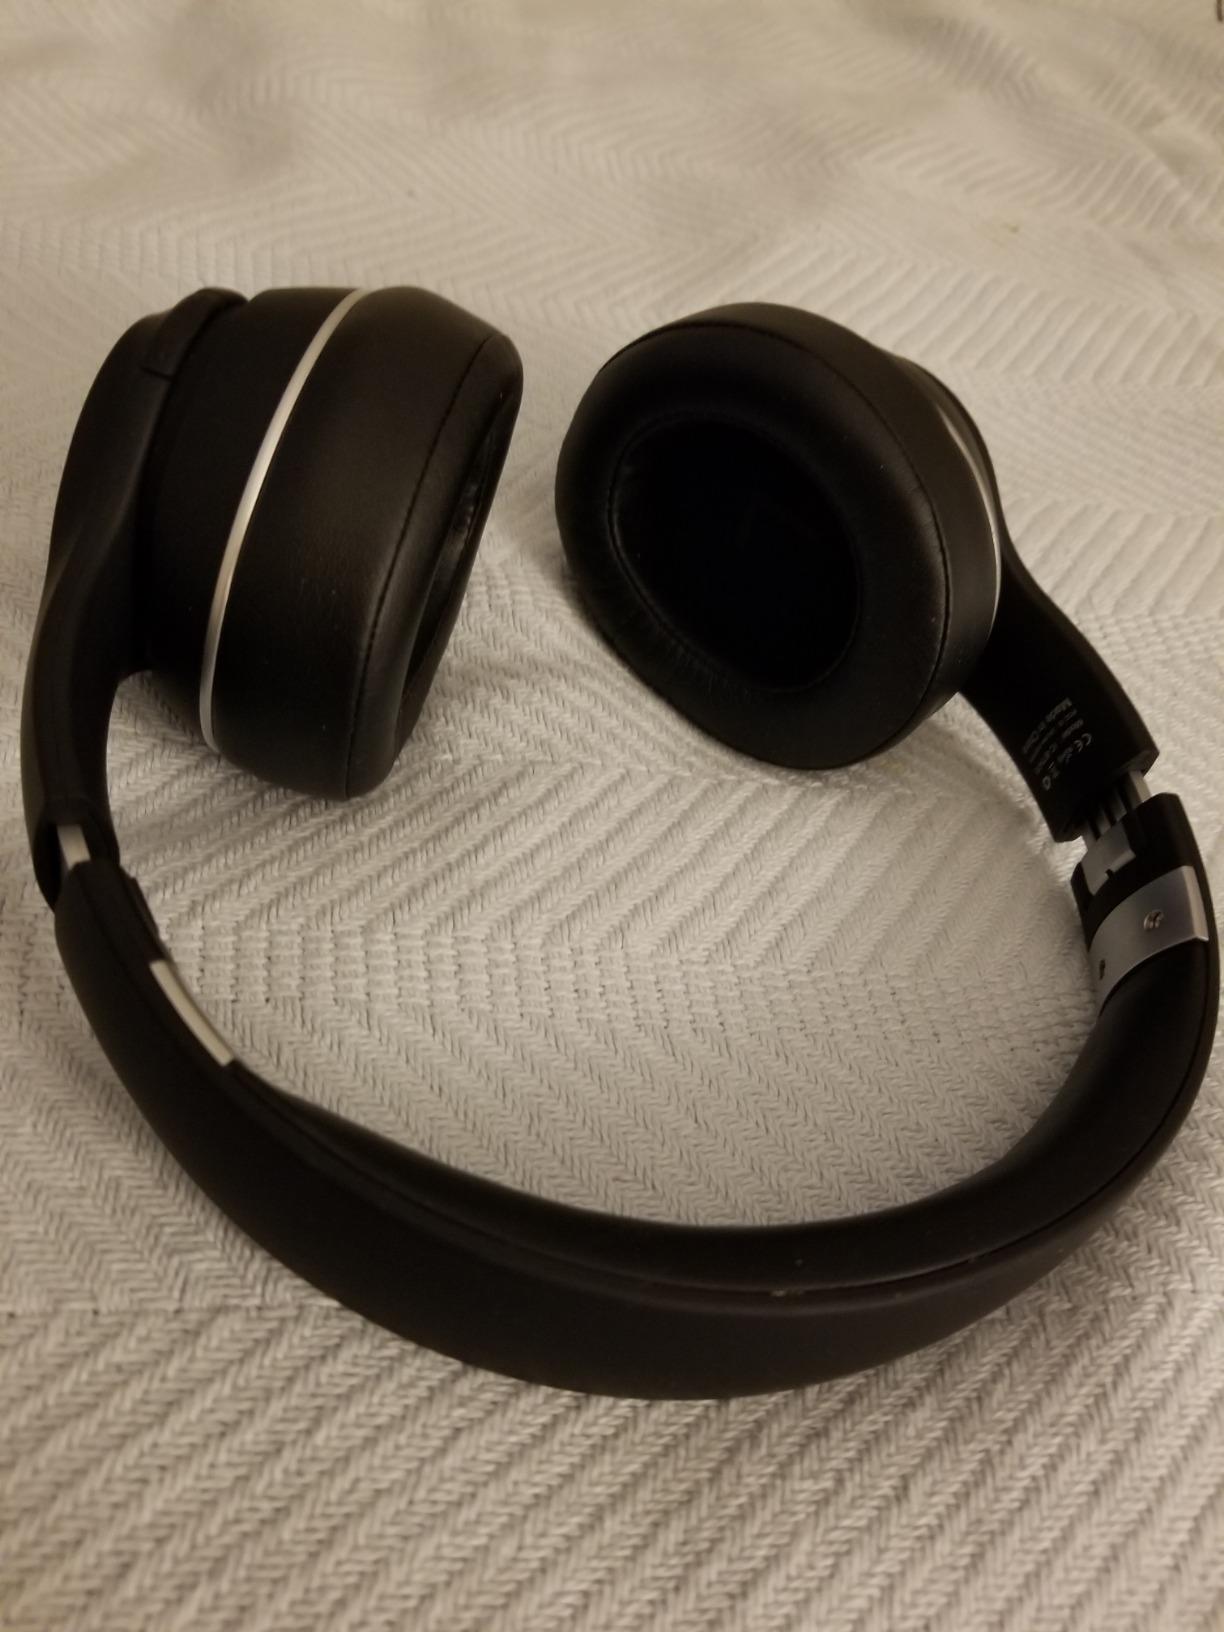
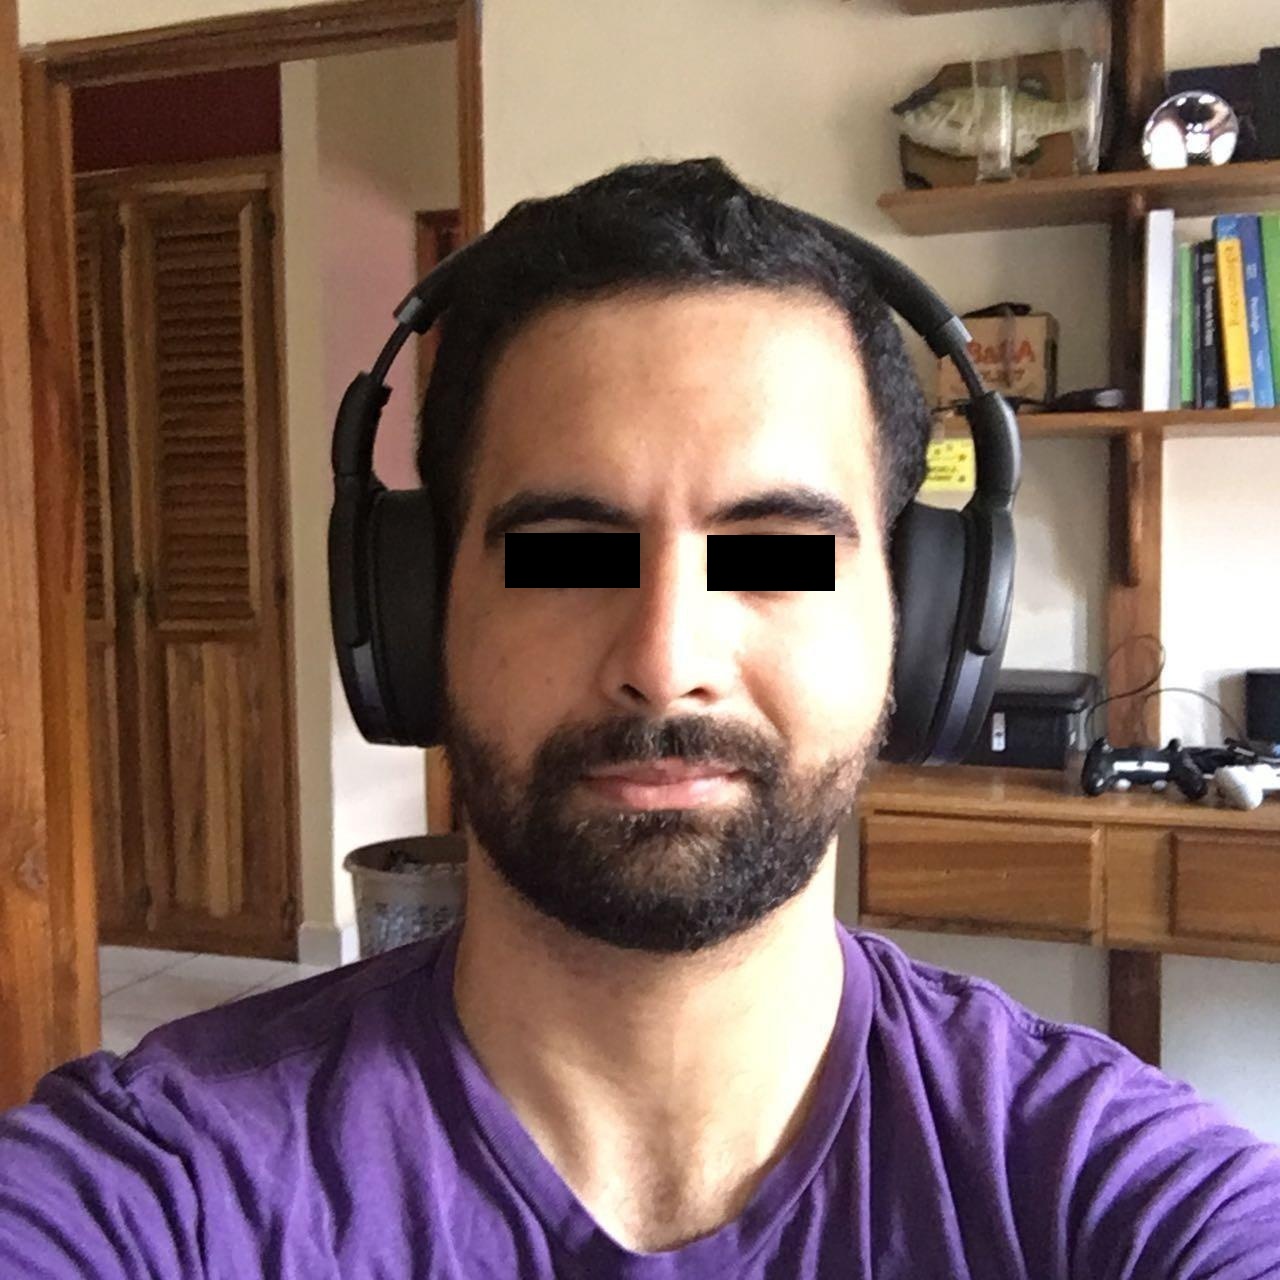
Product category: headphones
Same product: no